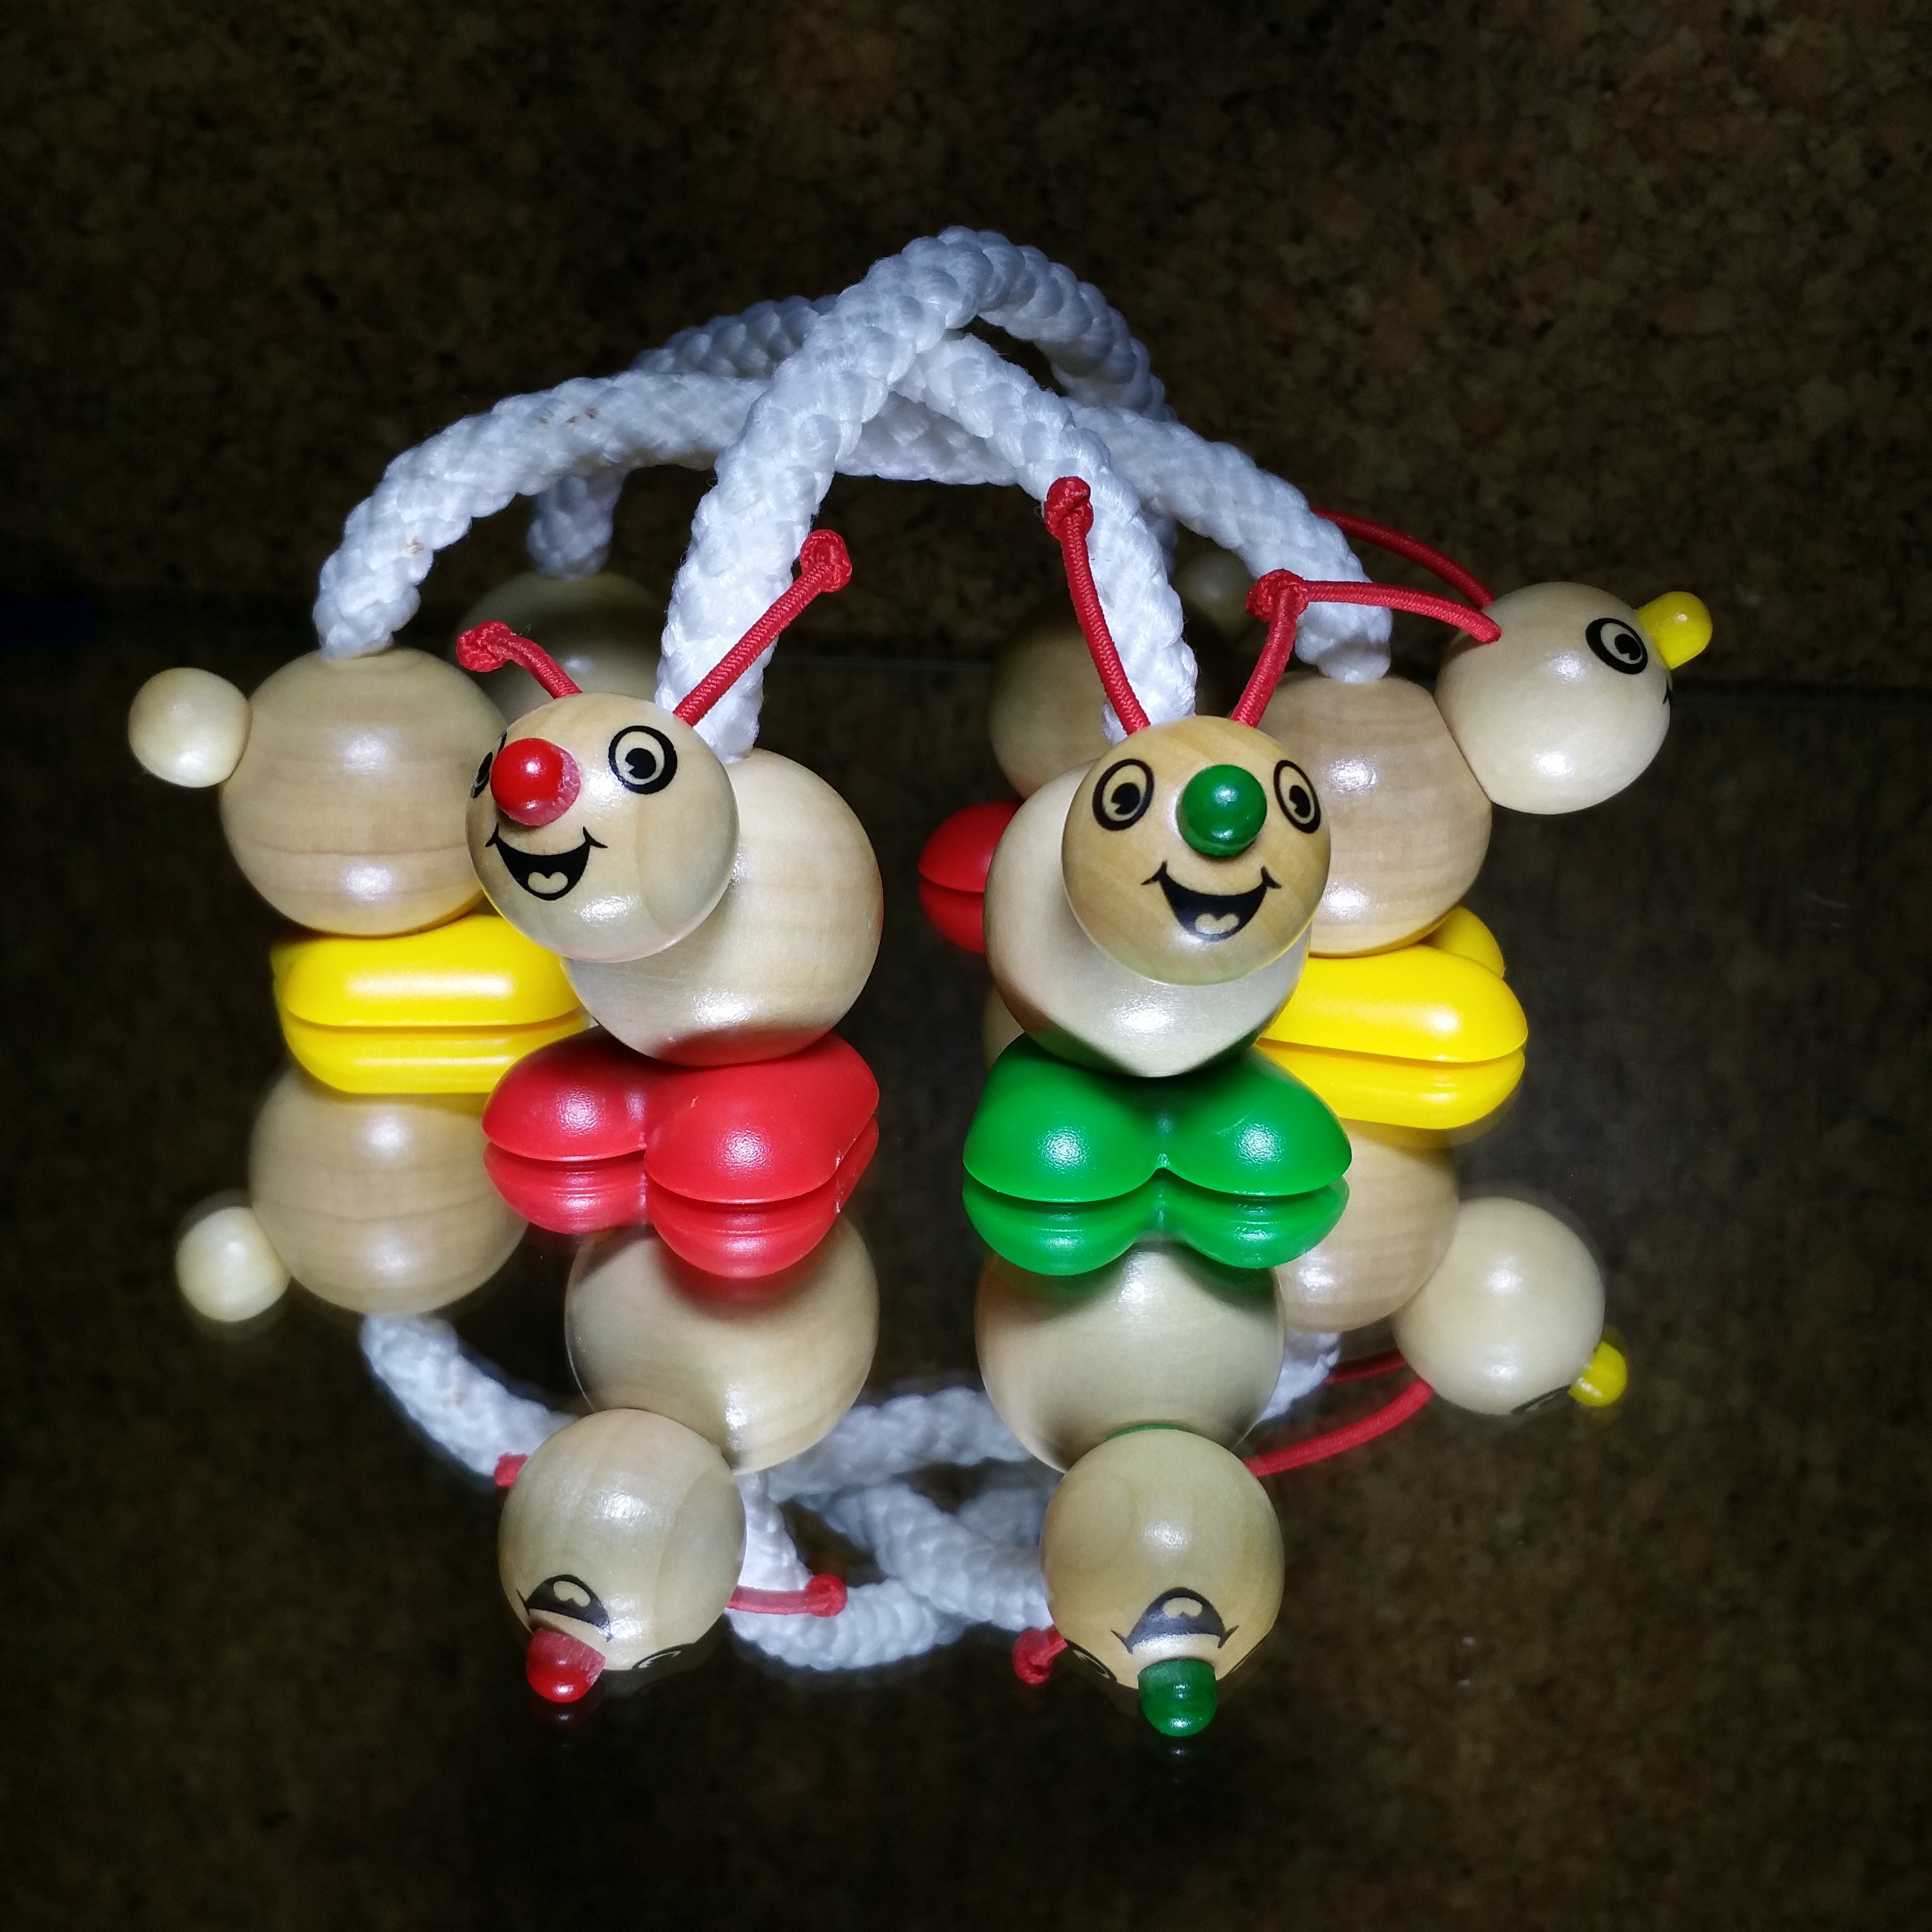
wood, flower, cute, colorful, bead, toy, children, toys, stuffed toy